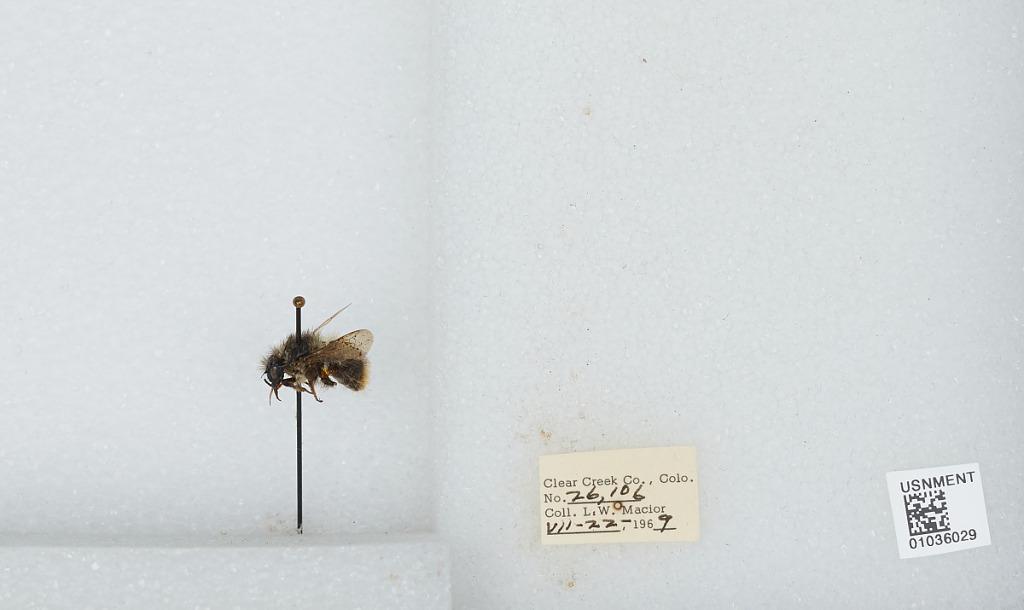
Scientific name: Bombus (Pyrobombus) mixtus Cresson
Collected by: L. Macior
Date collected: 1969-7-22
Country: United States
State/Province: Colorado
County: Clear Creek
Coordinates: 39.3919, -107.601